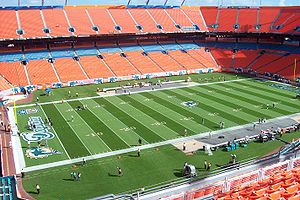
Super Bowl XLIV
Super Bowl XLIV var den 44. udgave af Super Bowl, finalen i den amerikanske football-liga NFL. Kampen blev spillet 7. februar 2010 på Sun Life Stadium i Miami og stod mellem vinderne af de to konferencer AFC og NFC Indianapolis Colts og New Orleans Saints. New Orleans Saints vandt kampen med 31-17 efter 6-10 ved pausen.